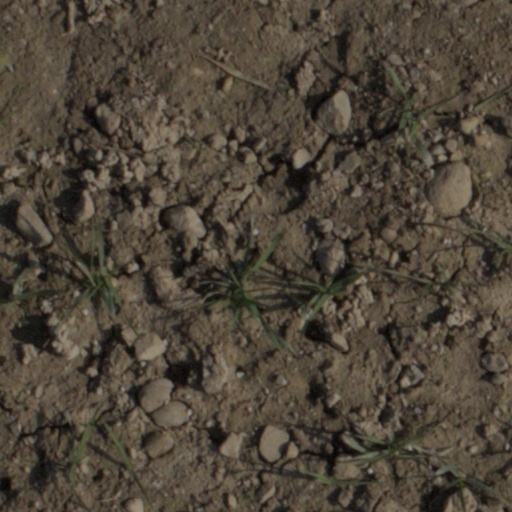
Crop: wheat